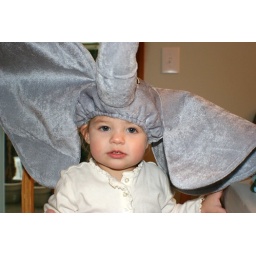
Maren in the elephant hat